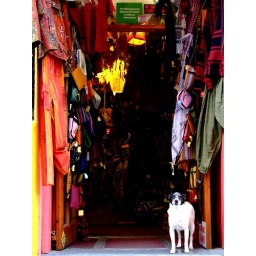
Dog standing in the door step of a shop at Templebar, Dublin City.